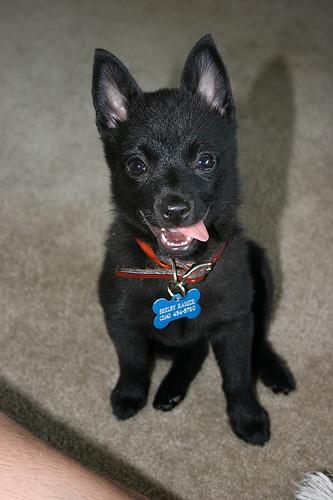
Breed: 201-n000024-schipperke